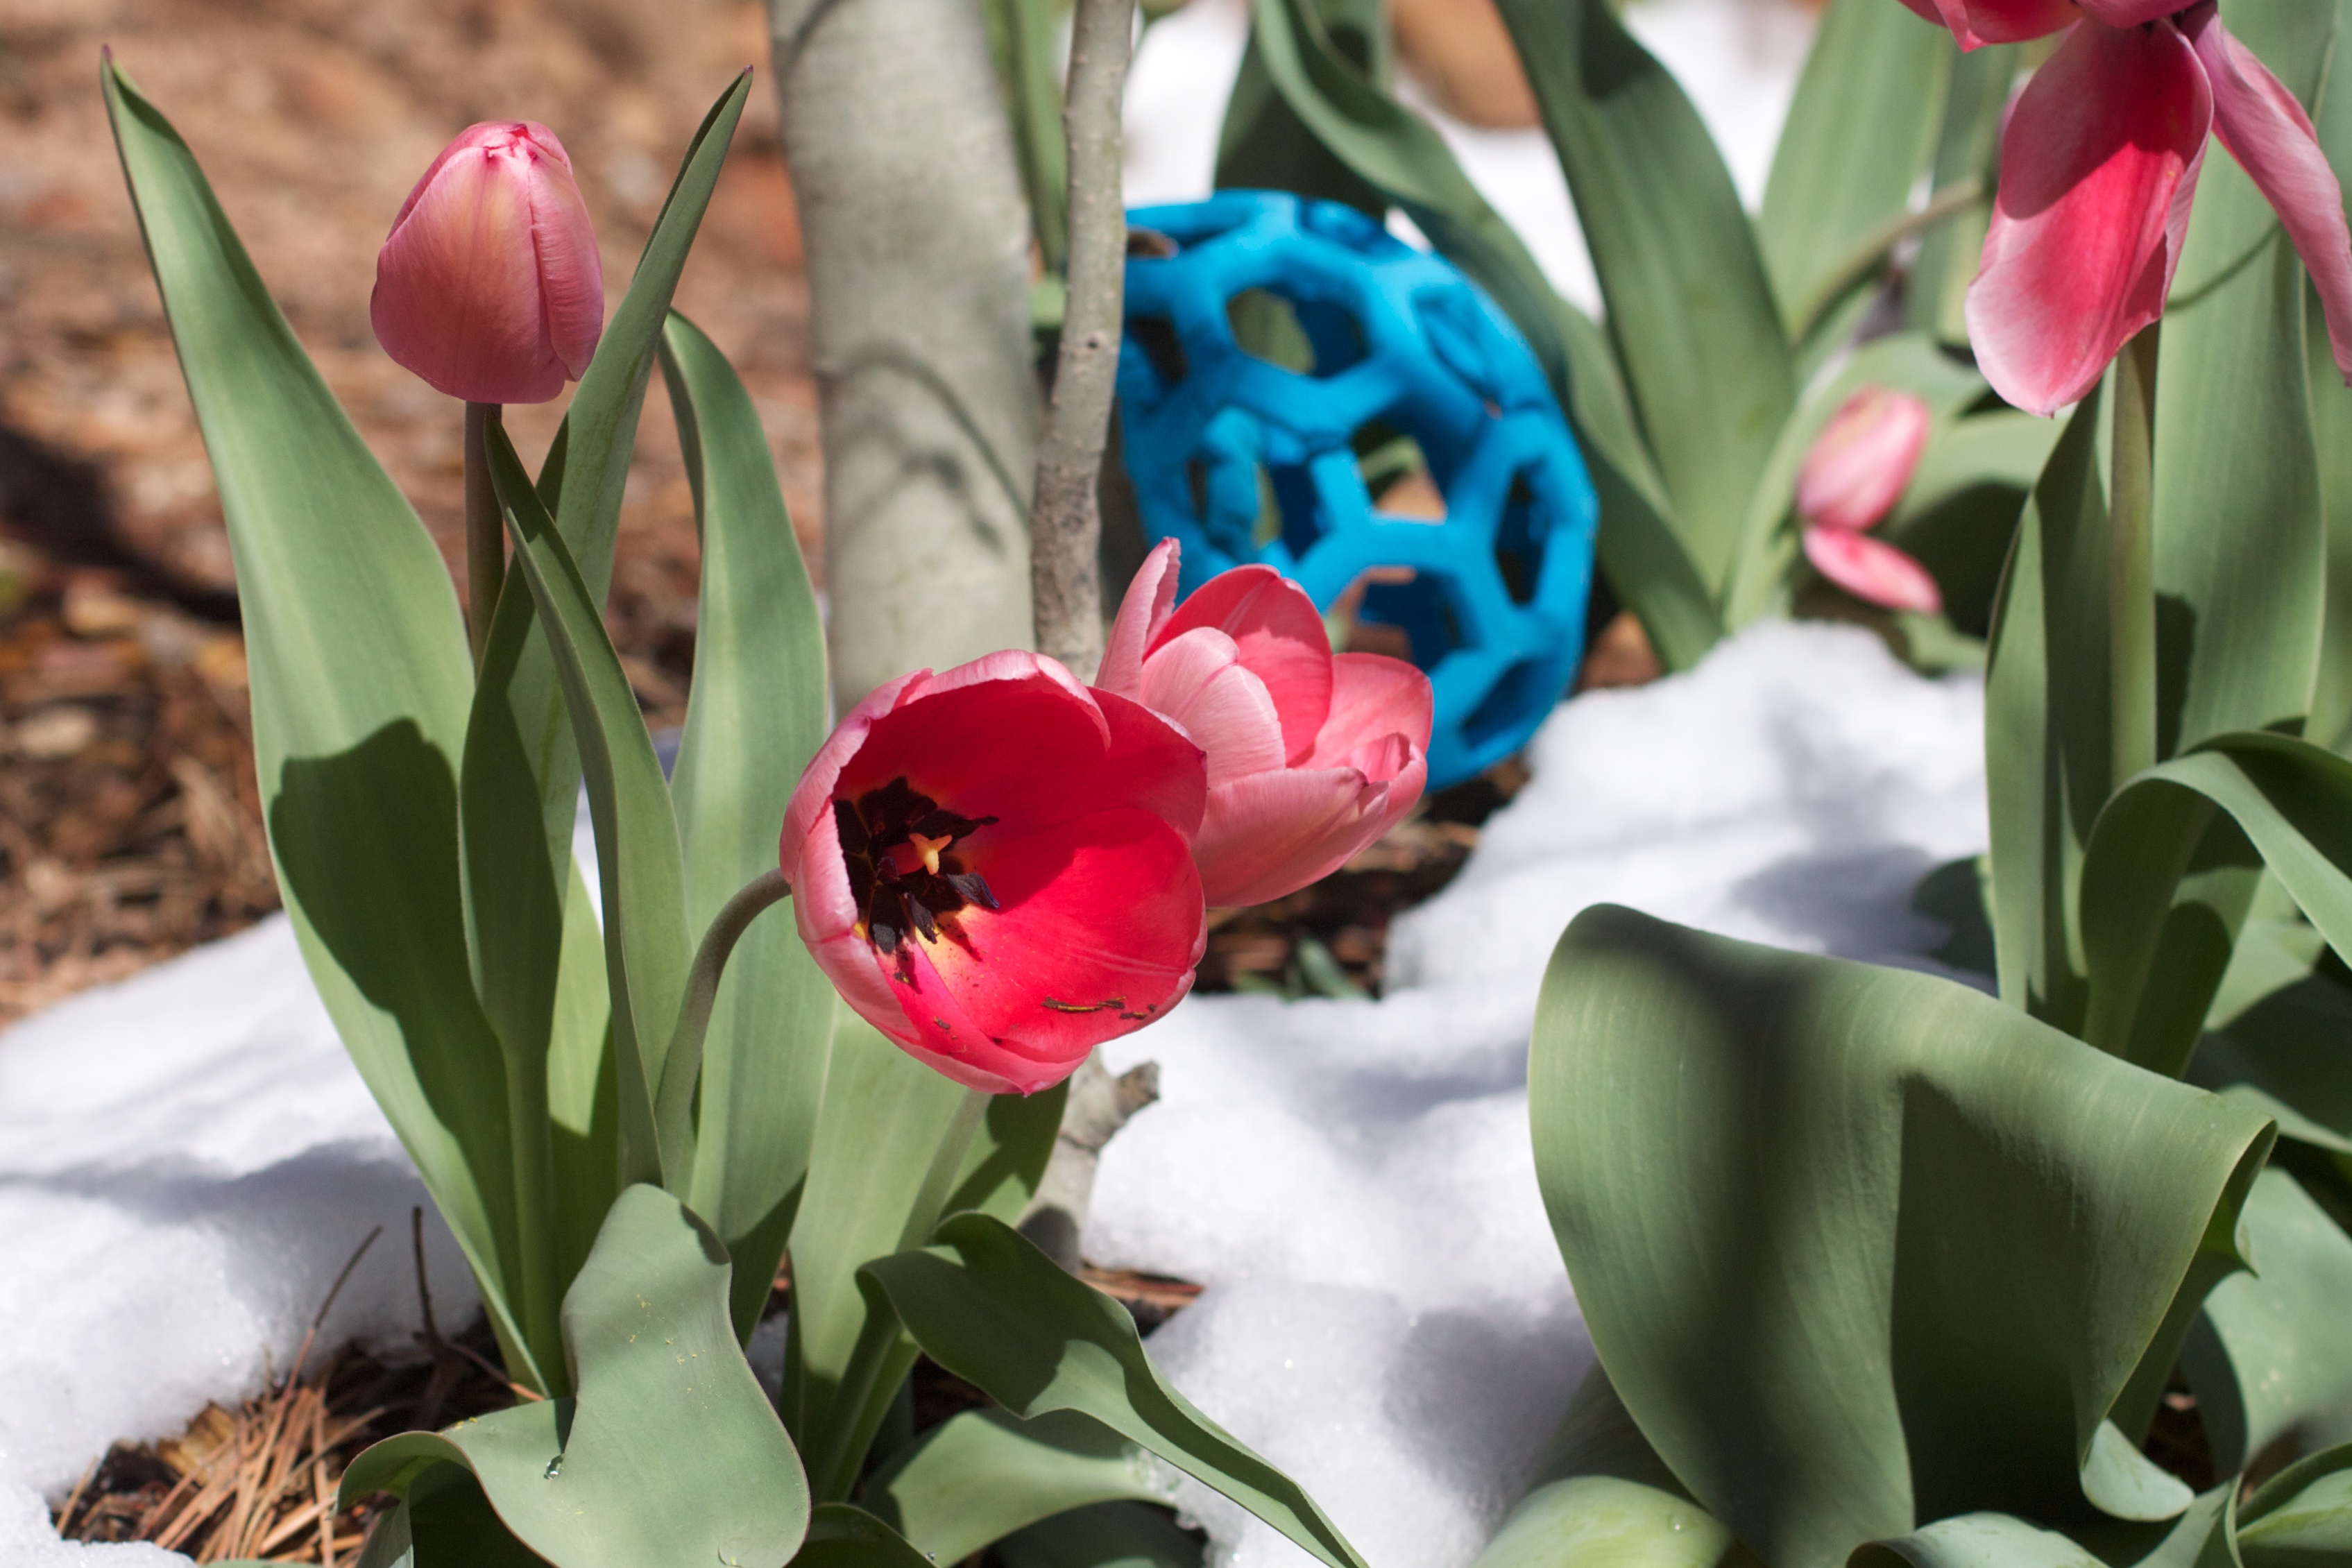
snow, plant, flower, petal, tulip, botany, flora, floristry, flowering plant, flower bouquet, lily family, land plant